Weyerhaeuser Office Building

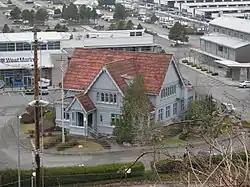

The Weyerhaeuser Office Building is a historic building located in Everett, Washington. It was built in 1923 as offices for Weyerhaeuser, at the time the largest employer in Everett; the company commissioned architect Carl Gould to design a building that would showcase local wood varieties such as fir, cedar, and hemlock. The building houses a two-story, concrete-and-steel, 160 ton vault that was originally used to store the company payroll. The Gothic-style structure was erected at the company's first Everett plant, known as Mill A.